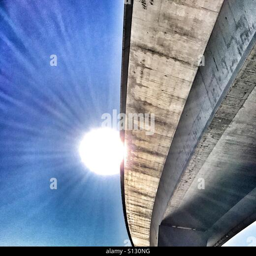
bridge from the water below